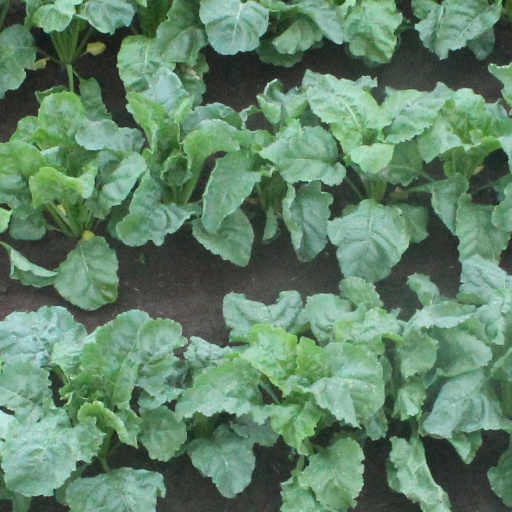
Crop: sugar beet